French Polynesia

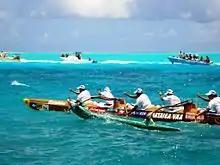
Va'a (traditional Polynesian outrigger canoe) during the Hawaiki Nui Va'a race

Christianity is the main religion of the islands. A majority of 54% belongs to various Protestant churches, especially the Maohi Protestant Church, which is the largest and accounts for more than 50% of the population. It traces its origins to Pōmare II, the king of Tahiti, who converted from traditional beliefs to the Reformed tradition brought to the islands by the London Missionary Society.